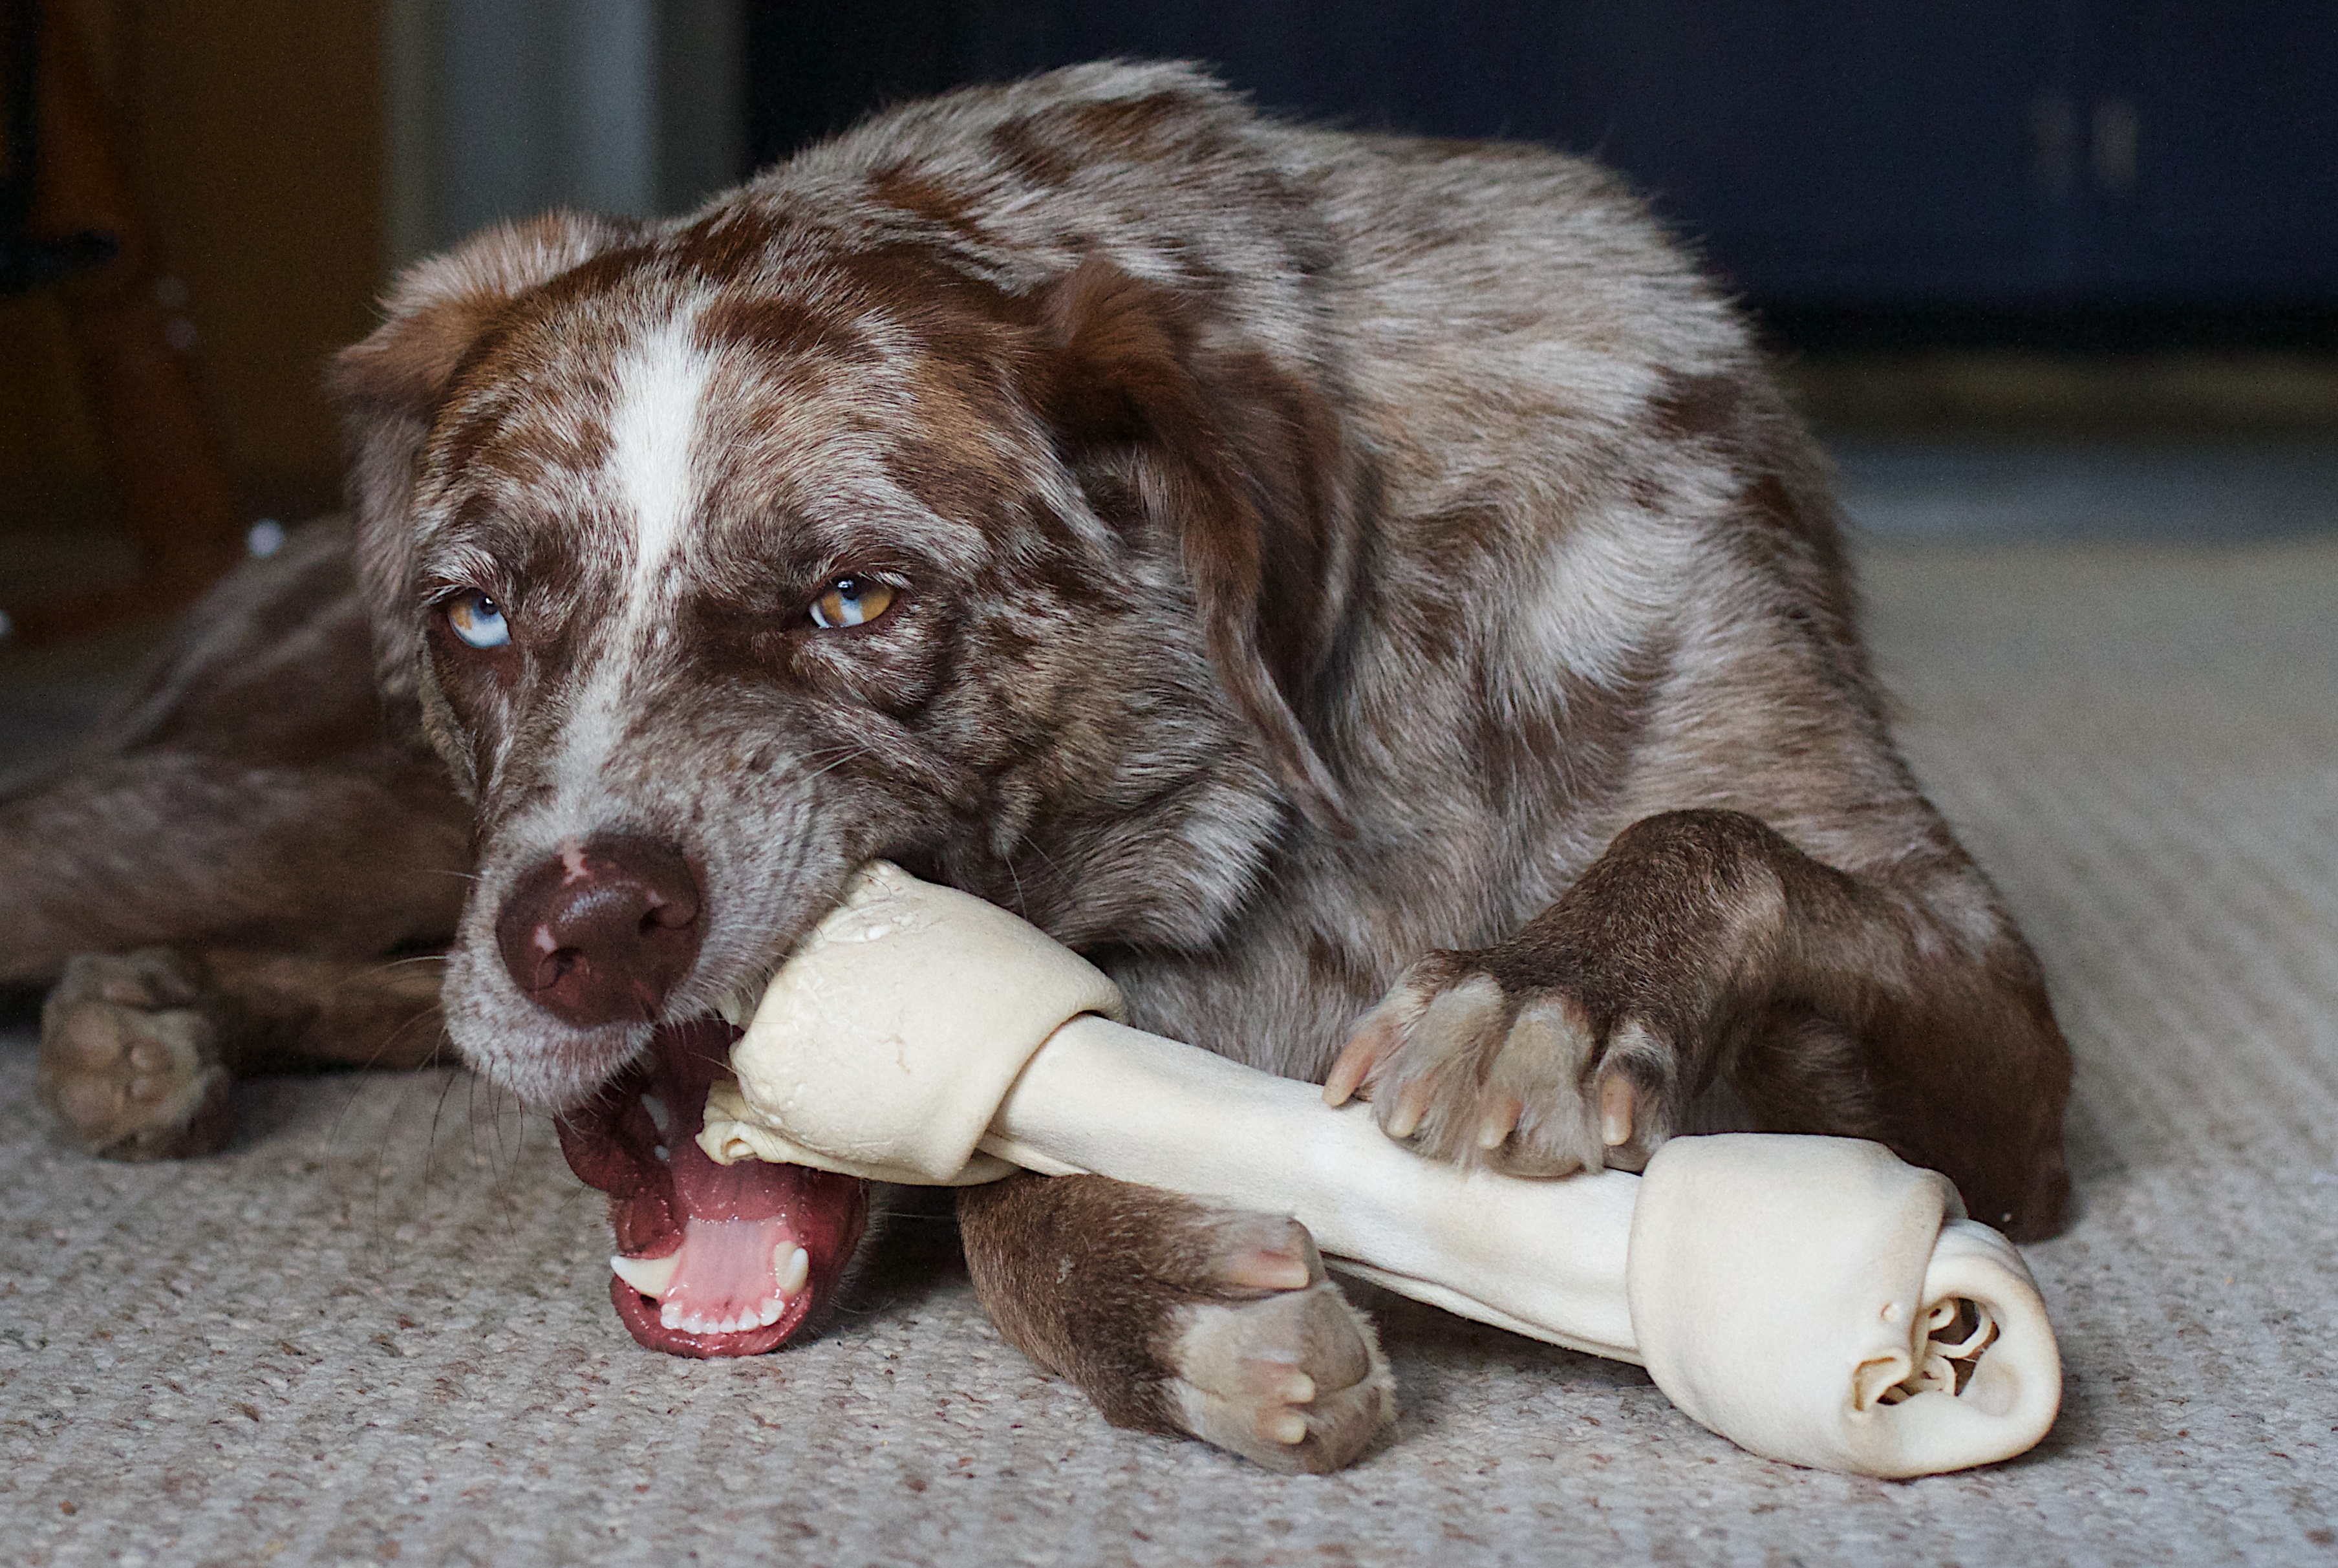
puppy, dog, mammal, vertebrate, felix, street dog, dog like mammal, dog crossbreeds